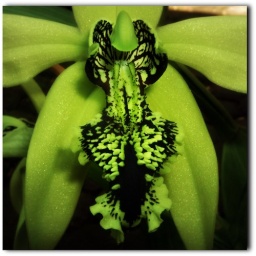
It's smaller than black papua and I think it's prettier with its shiny light green petals around the black tongue